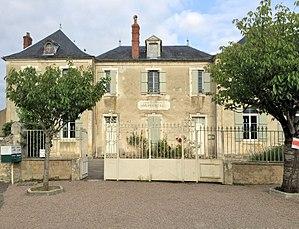
Mairie de Montillot dans l'Yonne
Montillot est une commune française située dans le département de l'Yonne, en région Bourgogne-Franche-Comté.